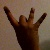
The image shows a hand gesture representing the number 8 in Indian Sign Language.